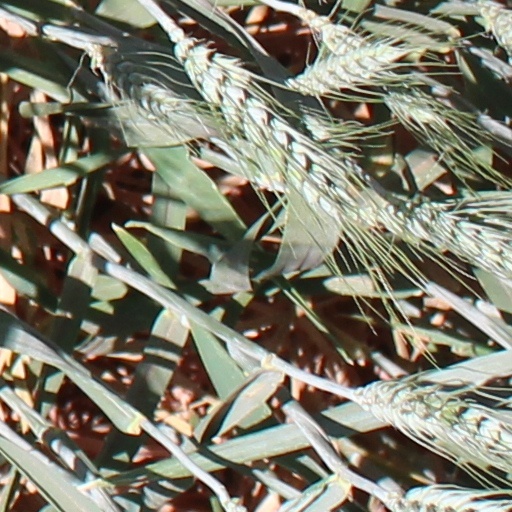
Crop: wheat